Nettayampalayam

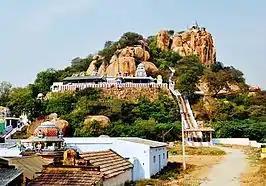
Kabilarmalai Murugan Temple

Government high school is located at the middle of the village and students from local and surrounding villages (AnnaNagar, Ponmalarpalayam, Marudhur, Velagoundampalayam) are educated there.